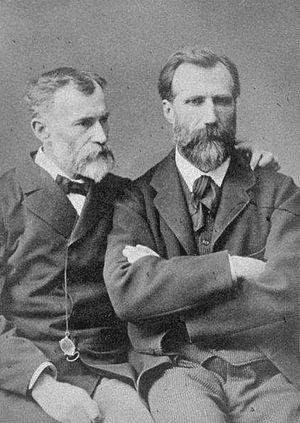
Emmanuel et Jean Benner. 1883. Bibliothèque nationale et universitaire de Strasbourg,
Emmanuel Benner, né le 28 mars 1836 à Mulhouse et mort le 24 septembre 1896 à Nantes, est un peintre français.
Jean Benner, né le 28 mars 1836 à Mulhouse et mort à Paris le 28 octobre 1906, est un artiste-peintre français. D'abord peintre de fleurs, il réalise également des paysages, des portraits et des scènes de genre.